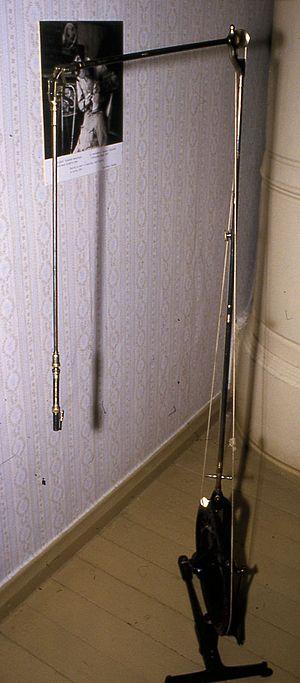
Les fraises dentaires font partie des instruments standard pour la technique de préparation dentaire et elles sont disponibles en formes et versions différentes.